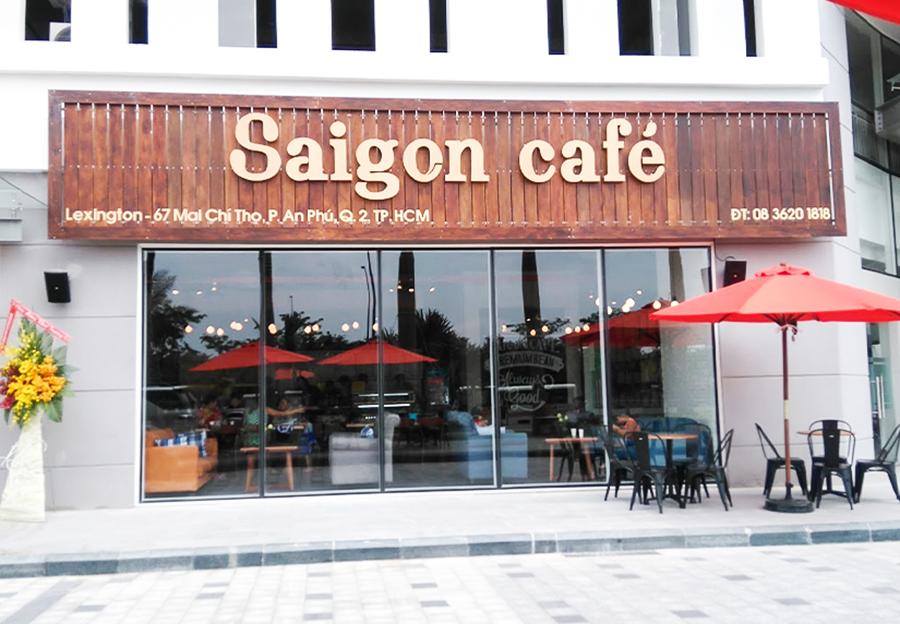
những người khách của quán này đang ngồi ở bên trong quán